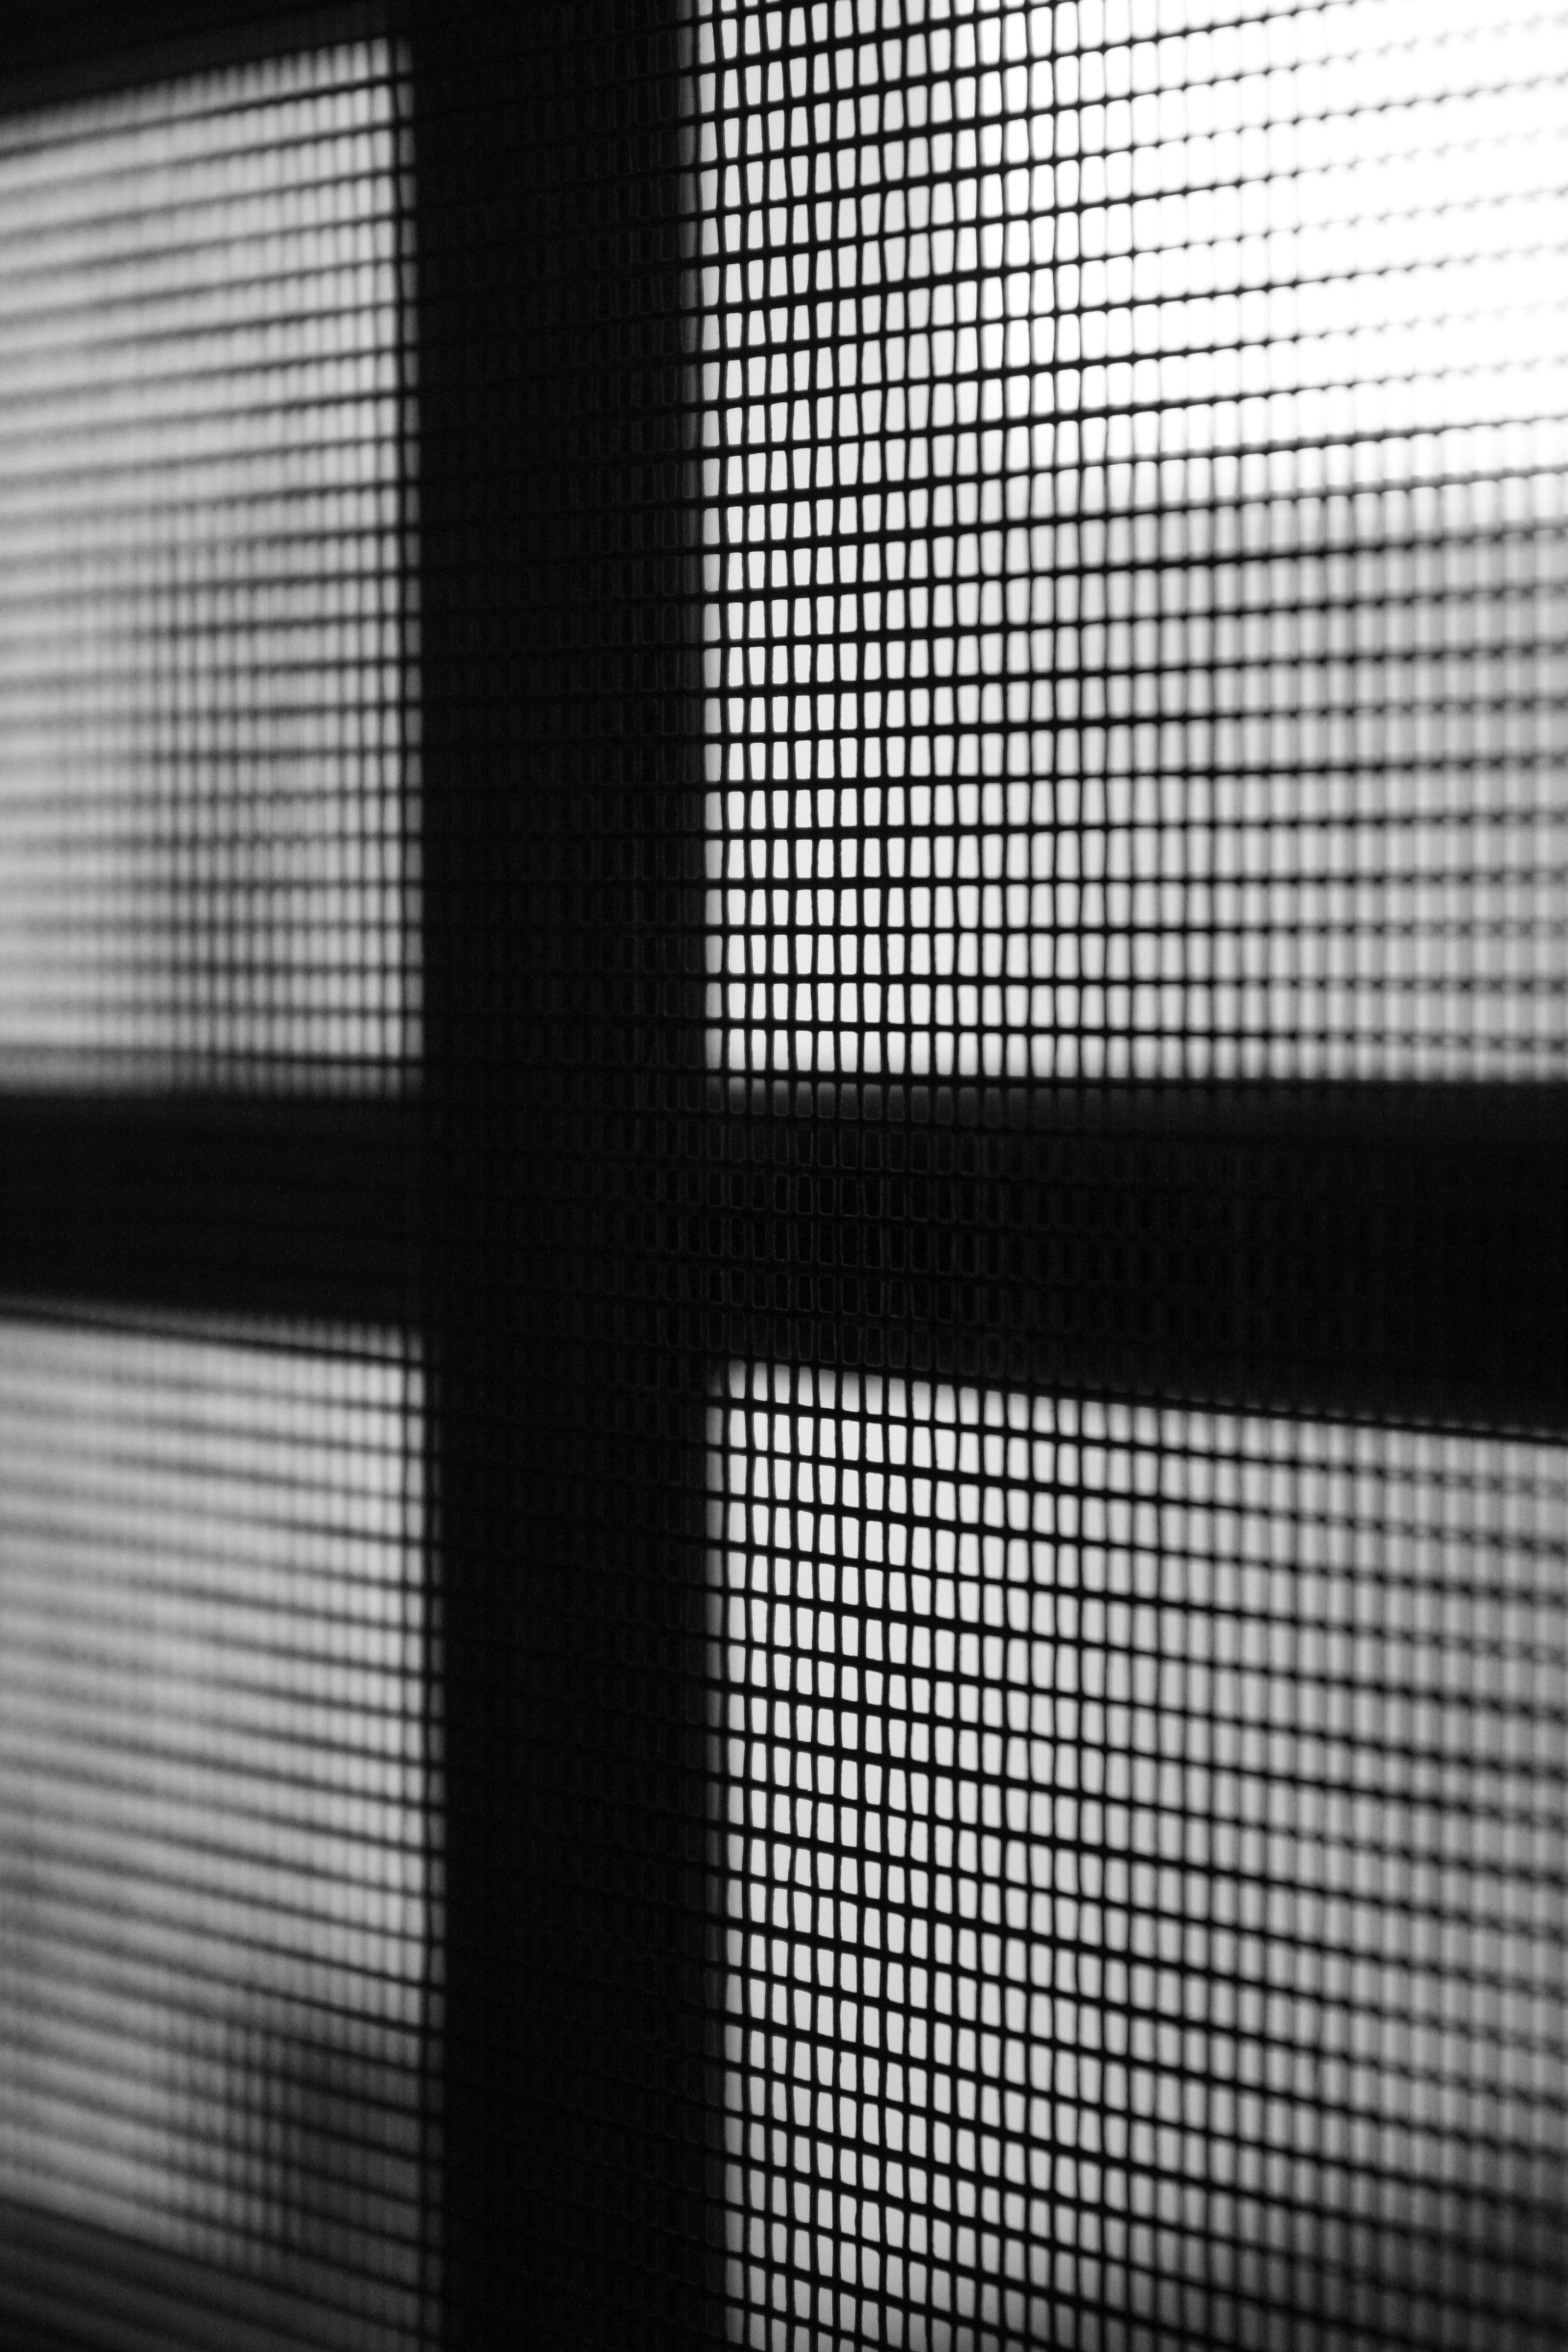
window, wire, pattern, line, black, material, interior design, font, design, net, symmetry, mesh, grid, grating, flooring, window covering